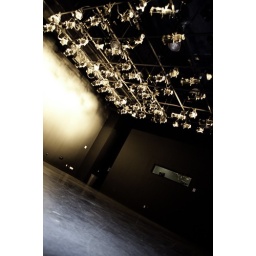
Black box theater in Student Activity Center